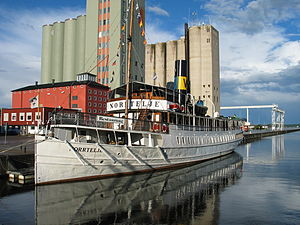
Norrtälje kommun / Byer
Den flydende restaurant S/S Norrtelje til havn i Norrtälje.
Norrtälje kommun ligger i det svenske län Stockholms län i landskabet Uppland. Kommunens administration ligger i byen Norrtälje. Norrtälje er den største kommune i Stockholms län og udgør næsten en tredjedel af länets areal. Norrtälje ligger ca. 75 km nordøst for Stockholms centrum.